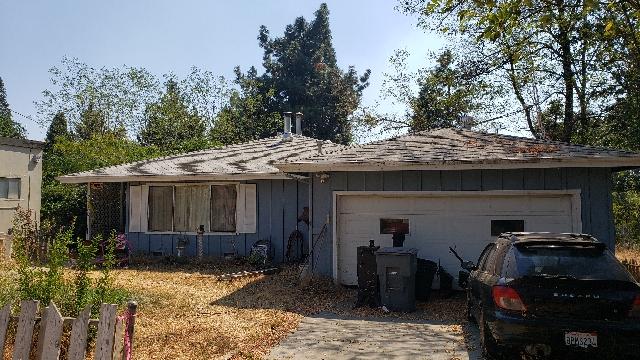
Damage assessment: no_damage